Coast of Skeletons

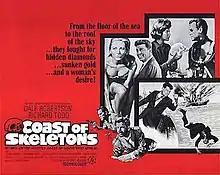
US poster from 1965

Coast of Skeletons is a 1965 adventure film, directed by Robert Lynn and starring Richard Todd and Dale Robertson. It is a sequel to the 1963 film "Death Drums Along the River", and just as that film, it uses the characters from Edgar Wallace's 1911 novel "Sanders of the River" and Zoltán Korda's 1935 film based on the novel, but placed in a totally different story. "Coast of Skeletons" was released in Germany as "Sanders und das Schiff des Todes"/ "Sanders and the Ship of Death".